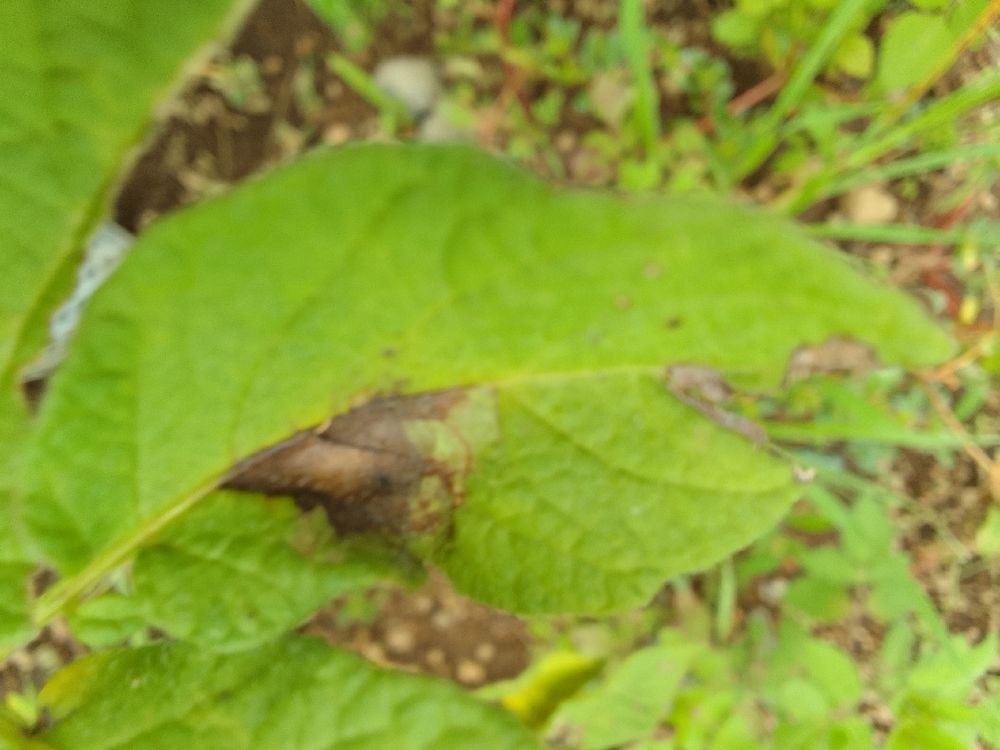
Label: Late blight